Javier María Pascual Ibañez

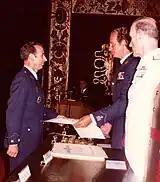
Juan Carlos, 1984

The late 1970s and the early 1980s marked Pascual's full integration within the public realm of post-Francoist Spain. In 1979 he entered the executive of and – perhaps as a great fan of bullfighting – was appointed head of its Comisión de Festejos. Taking part in a number of corporate debates in 1983 he grew to vice-secretary of AdP. His career in the Asociación came to an abrupt end in 1984, marking also completion of his dynastical u-turn. Protesting against what he perceived as a TVE insult to king Juan Carlos, he resigned from all functions in the corporate association - which did not prevent him from nurturing "gran sentimiento" towards the memory of his former Carlist monarch, Don Javier. What did not change was Pascual's opposition to Basque separatism. Though he fully supported new democratic media legislation, in the late 1980s Pascual publicly demonstrated some unease about what he considered blasphemous threads in the free Spanish media.